Stade de Genève

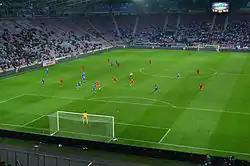
Portugal vs Croatia, 10 June 2013

The stadium was completed in 2003 by Zschokke Construction S.A. after nearly three years of construction. Normally the home venue of Geneva's Servette FC, a Swiss football team, the stadium hosted international friendlies between Argentina and England on 12 November 2005, which England won 3–2 and between New Zealand and Brazil on 4 June 2006, which Brazil won 4–0. The venue played host to three group-stage matches for Group A during UEFA Euro 2008.